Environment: real
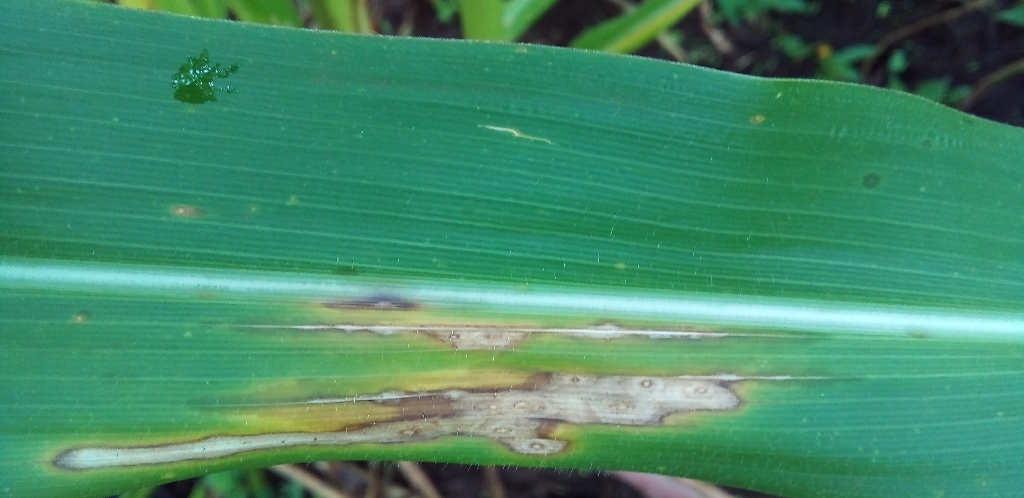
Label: northern_corn_leaf_blight